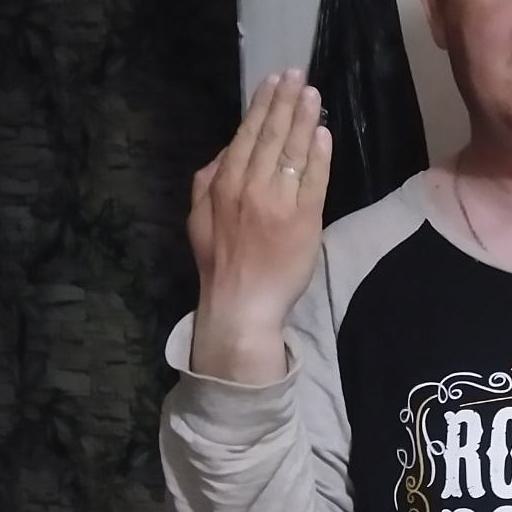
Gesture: stop_inverted